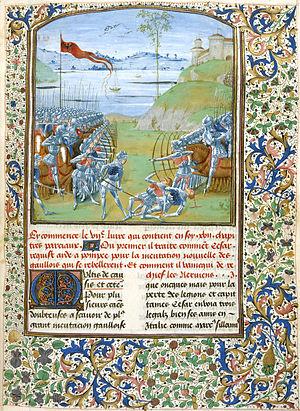
Jules César, aussi appelé simplement César, est un général, homme politique et écrivain romain, né à Rome le 12 ou le 13 juillet 100 av. J.-C. et mort le 15 mars 44 av. J.-C. dans la même ville.
Le Maître du Wavrin de Londres désigne par convention un enlumineur actif entre 1470 et 1485 à Bruges. Il doit son nom à manuscrit de la Chronique d'Angleterre de Jean de Wavrin aujourd'hui conservé à la British Library à Londres.